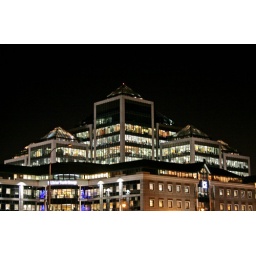
The Ulster Bank building, one of the most beatiful buildings lining the river Liffey in Dublin, Ireland